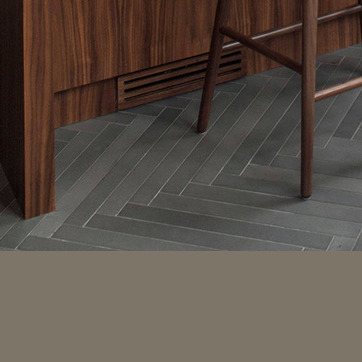
Material: tile